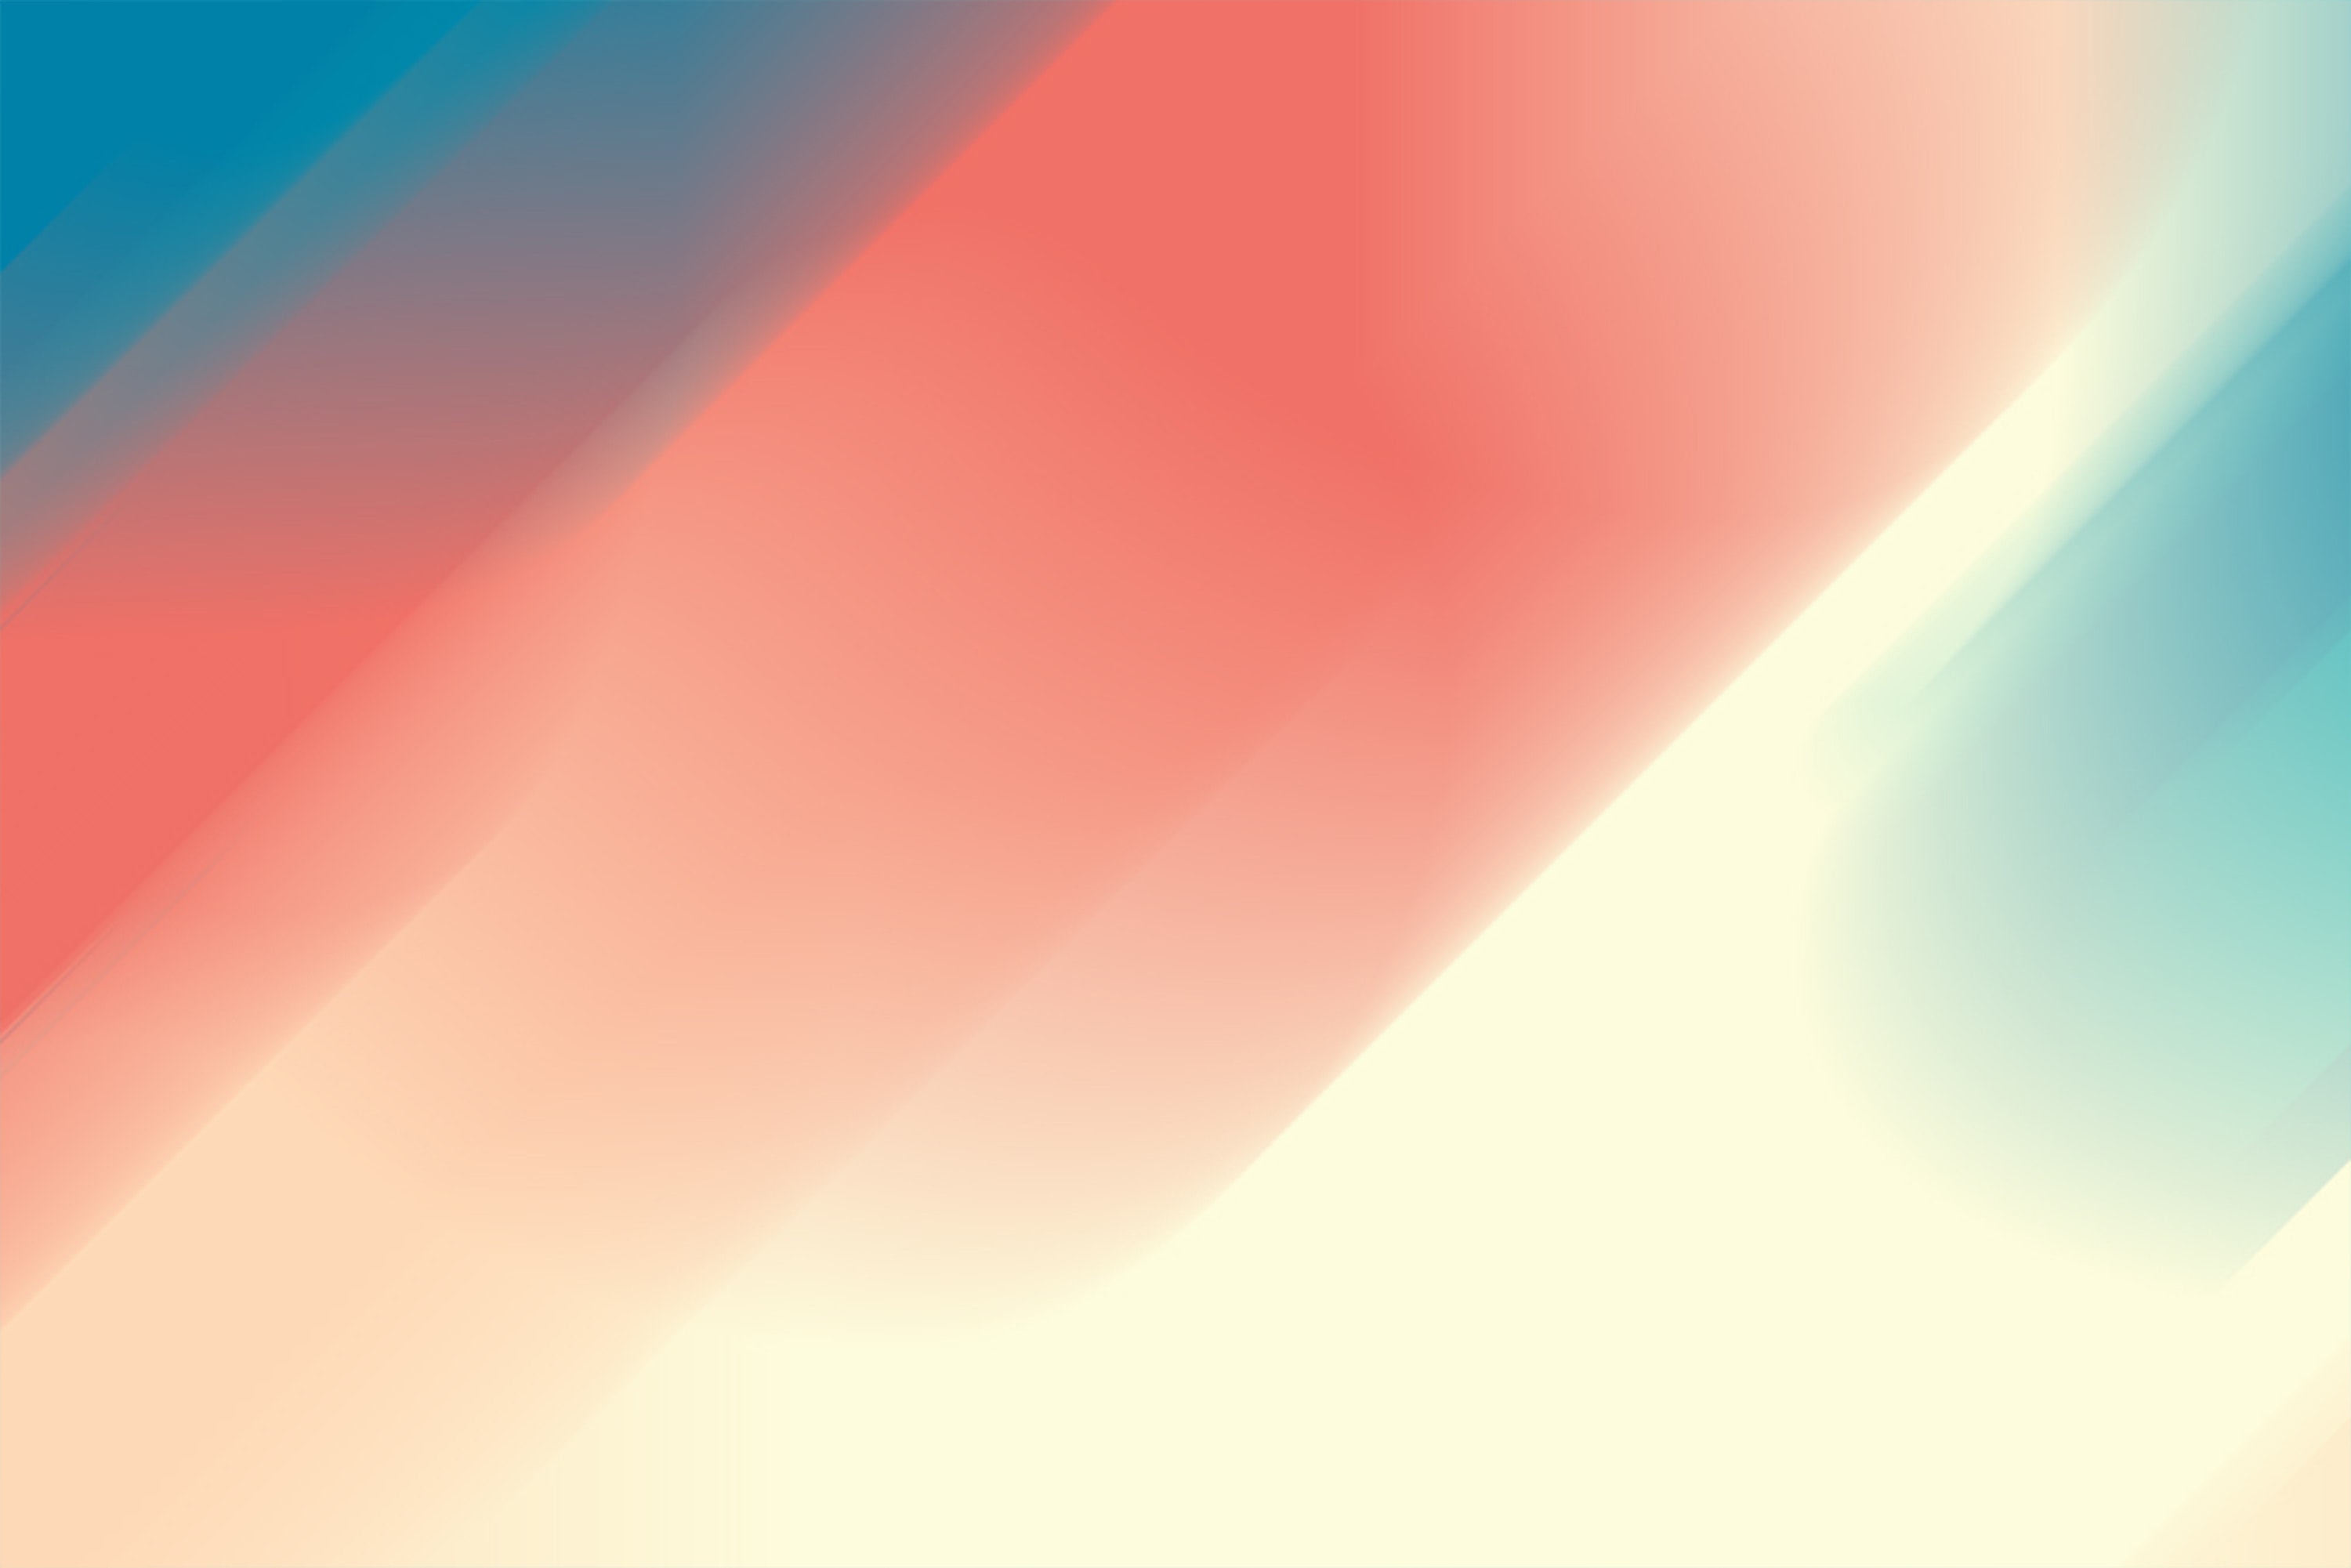
art, Colorfulness, sky, amber, pink, Material property, Tints and shades, magenta, electric blue, peach, pattern, rectangle, font, lens flare, symmetry, ceiling